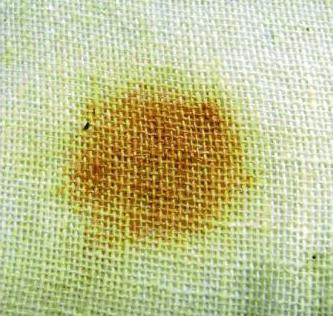
Texture: stained